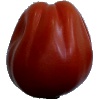
Label: Tomato Heart 1